Lord of the World

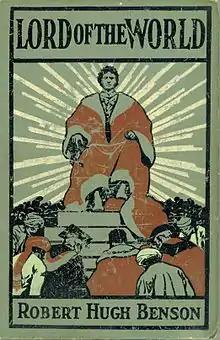

Lord of the World is a 1907 dystopian science fiction novel by Robert Hugh Benson that centres upon the reign of the Antichrist and the end of the world. It has been called prophetic by Pope Francis and Pope Benedict XVI.